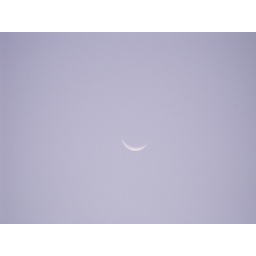
crescent moon in the blue sky